Lehigh Valley Transit Company

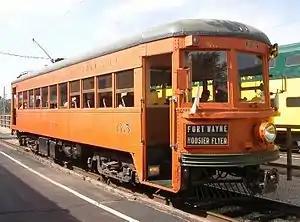
Car number 65, built in 1931, is preserved at the Illinois Railway Museum in Union, Illinois

Similar to the 1930 formation of Ohio's Cincinnati and Lake Erie interurban, a number of struggling Indiana interurban lines were combined to create the new Indiana Railroad. In 1931, the IRR ordered interurbans from the Pullman and American Car and Foundry based upon the Cincinnati Car Company Red Devil design but with improvements. More aluminum was used, and a heavier Commonwealth truck design was adopted to allow more stability at speed. The IRR operated multiple car coupled trains from Indianapolis south to Louisville, so the new IRR lightweights had couplers and a rounded rear end, unlike the Red Devil's squared rear end. The round end allowed coupled car operation around tight curves in town streets. IRR abandoned operations in 1941, and LVT purchased IRR parlor car #55 to replace former Red Devil car 1004 lost in a fire due to 1004's malfunctioning electric car heater at Philadelphia and Western's King Manor station. The fire also burned the station.